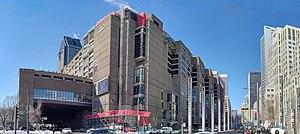
Vue sur la place Bonaventure, à partir de Robert Bourassa et Saint-Antoine.
La Place Bonaventure est un édifice de bureaux, un centre d'exposition et un complexe hôtelier au centre-ville de Montréal au Québec, Canada. Adjacent à la gare centrale et à quelques pas du Centre Bell, de l'hôtel Windsor, de l'hôtel Reine Elizabeth et du 1000 De La Gauchetière, la Place Bonaventure a une superficie de 288 000 m², faisant d'elle le plus grand bâtiment commercial au monde lors de son achèvement en 1967.